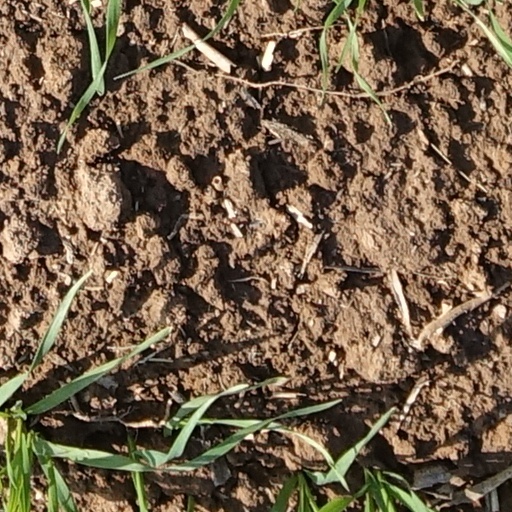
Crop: wheat